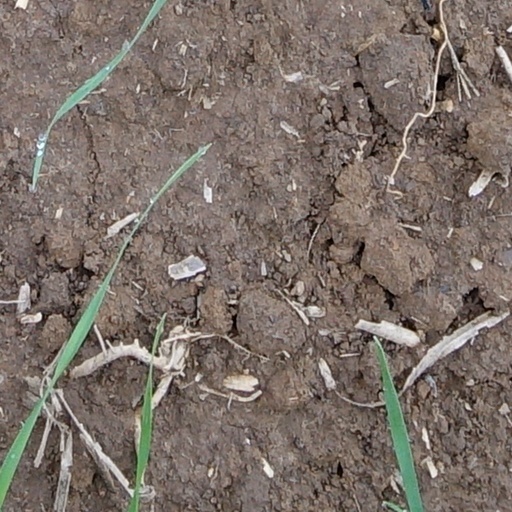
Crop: wheat